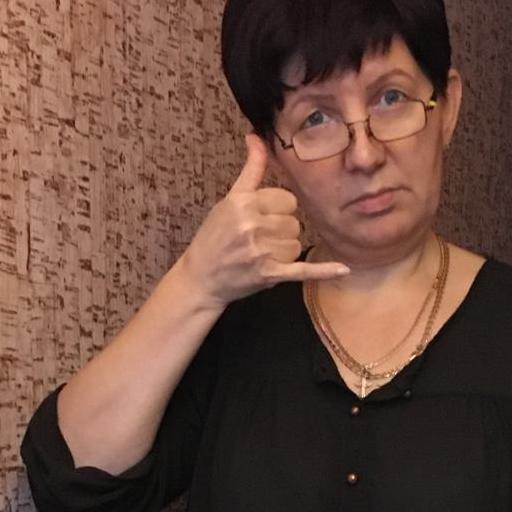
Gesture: call